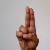
The image shows a hand gesture representing the letter 'U' in Indian Sign Language.